Falling Down

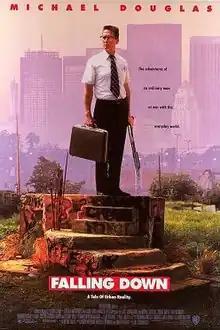
Theatrical release poster

Falling Down is a 1993 American action drama film directed by Joel Schumacher, written by Ebbe Roe Smith, and starring Michael Douglas and Robert Duvall. Set in Los Angeles, the film tells the story of William Foster, a disgruntled, unemployed defense worker who abandons his car in the middle of a traffic jam and goes on a violent rampage trying to reach his family for his daughter's birthday. Martin Prendergast, a retiring police officer, attempts to catch Foster.